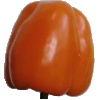
Label: Pepper Orange 1